Google Street View in the United States

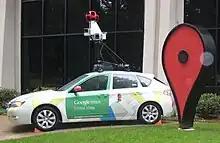
A Google Maps Camera Car showcased on Google campus in Mountain View, California in November 2010

The United States was the first country to have Google Street View images and was the only country with images for over a year following introduction of the service on May 25, 2007. Early on, most locations had a limited number of views, usually constrained to the city limits and only including major streets, and they only showed the buildings up to a certain height. A very limited number of suburbs or other nearby cities were included.